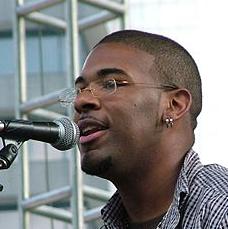
Age: 23